Polikarpov NB

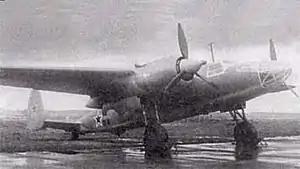

The Polikarpov NB ("Nochnoi Bombardirovshchik"—Night Bomber) was a Soviet twin-engined bomber designed during World War II. Only a single prototype had been built before the program was terminated upon the death of Nikolai Nikolaevich Polikarpov, the head of the aircraft's design bureau, in 1944.